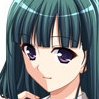
Portrait style: Anime Portrait